Lauren Graham

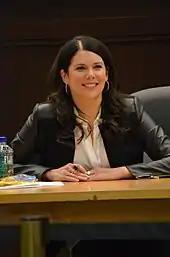
Graham at a book signing in 2013

Beginning with Season 7 episode "To Whom It May Concern" and continuing throughout the rest of the season, Graham served as a producer on "Gilmore Girls." "TV Guide" reported that she received the position in an attempt to persuade her to sign for an eighth season. By the series' end, Graham wanted to move on. "I didn't feel we had anything without our creators," she said.